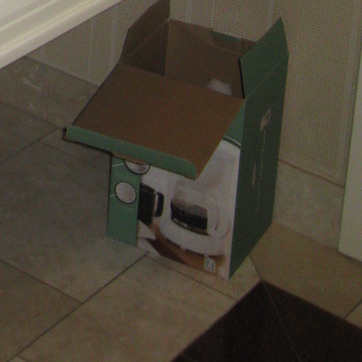
Material: paper